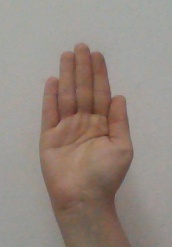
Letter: seen